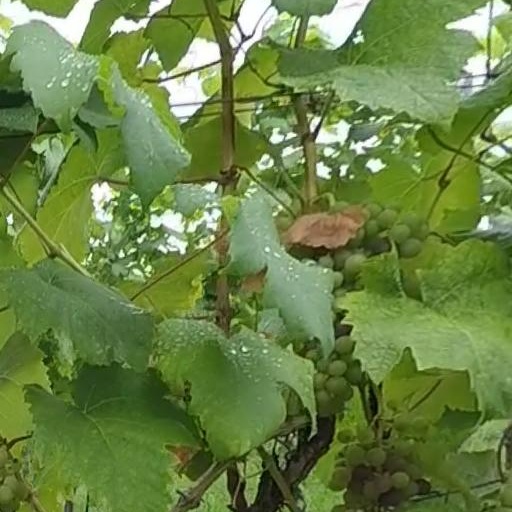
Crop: grape